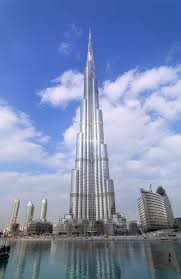
Landmark: Burj Khalifa